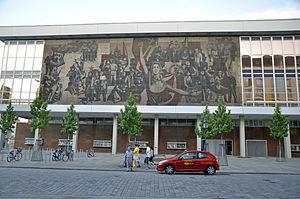
Le réalisme socialiste est une doctrine littéraire et artistique du XXᵉ siècle inspirée du réalisme et dans laquelle l’œuvre doit refléter et promouvoir les principes du communisme de type soviétique.